Ivan Yakovych Chornousov

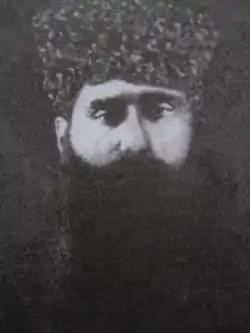
Possibly a photo of Ivan Chornousov, AKA Chorny Voron

Ivan Yakovych Chornousov, also known as Chorny Voron ("Black Raven"), was a participant in the Russian Civil War on the territories of what is now Kyiv and Poltava in modern Ukraine. He is known for his fight against communists that he believed supported or took part in the establishment of the power of the Soviet government on the territories of the emerging Ukrainian Republic in 1917–23. While some consider him to be a national hero, others consider him to simply be a bandit and murderer. He is a prominent example of the "village otamans" or "greens", local militia leaders, who were characteristic of the time.